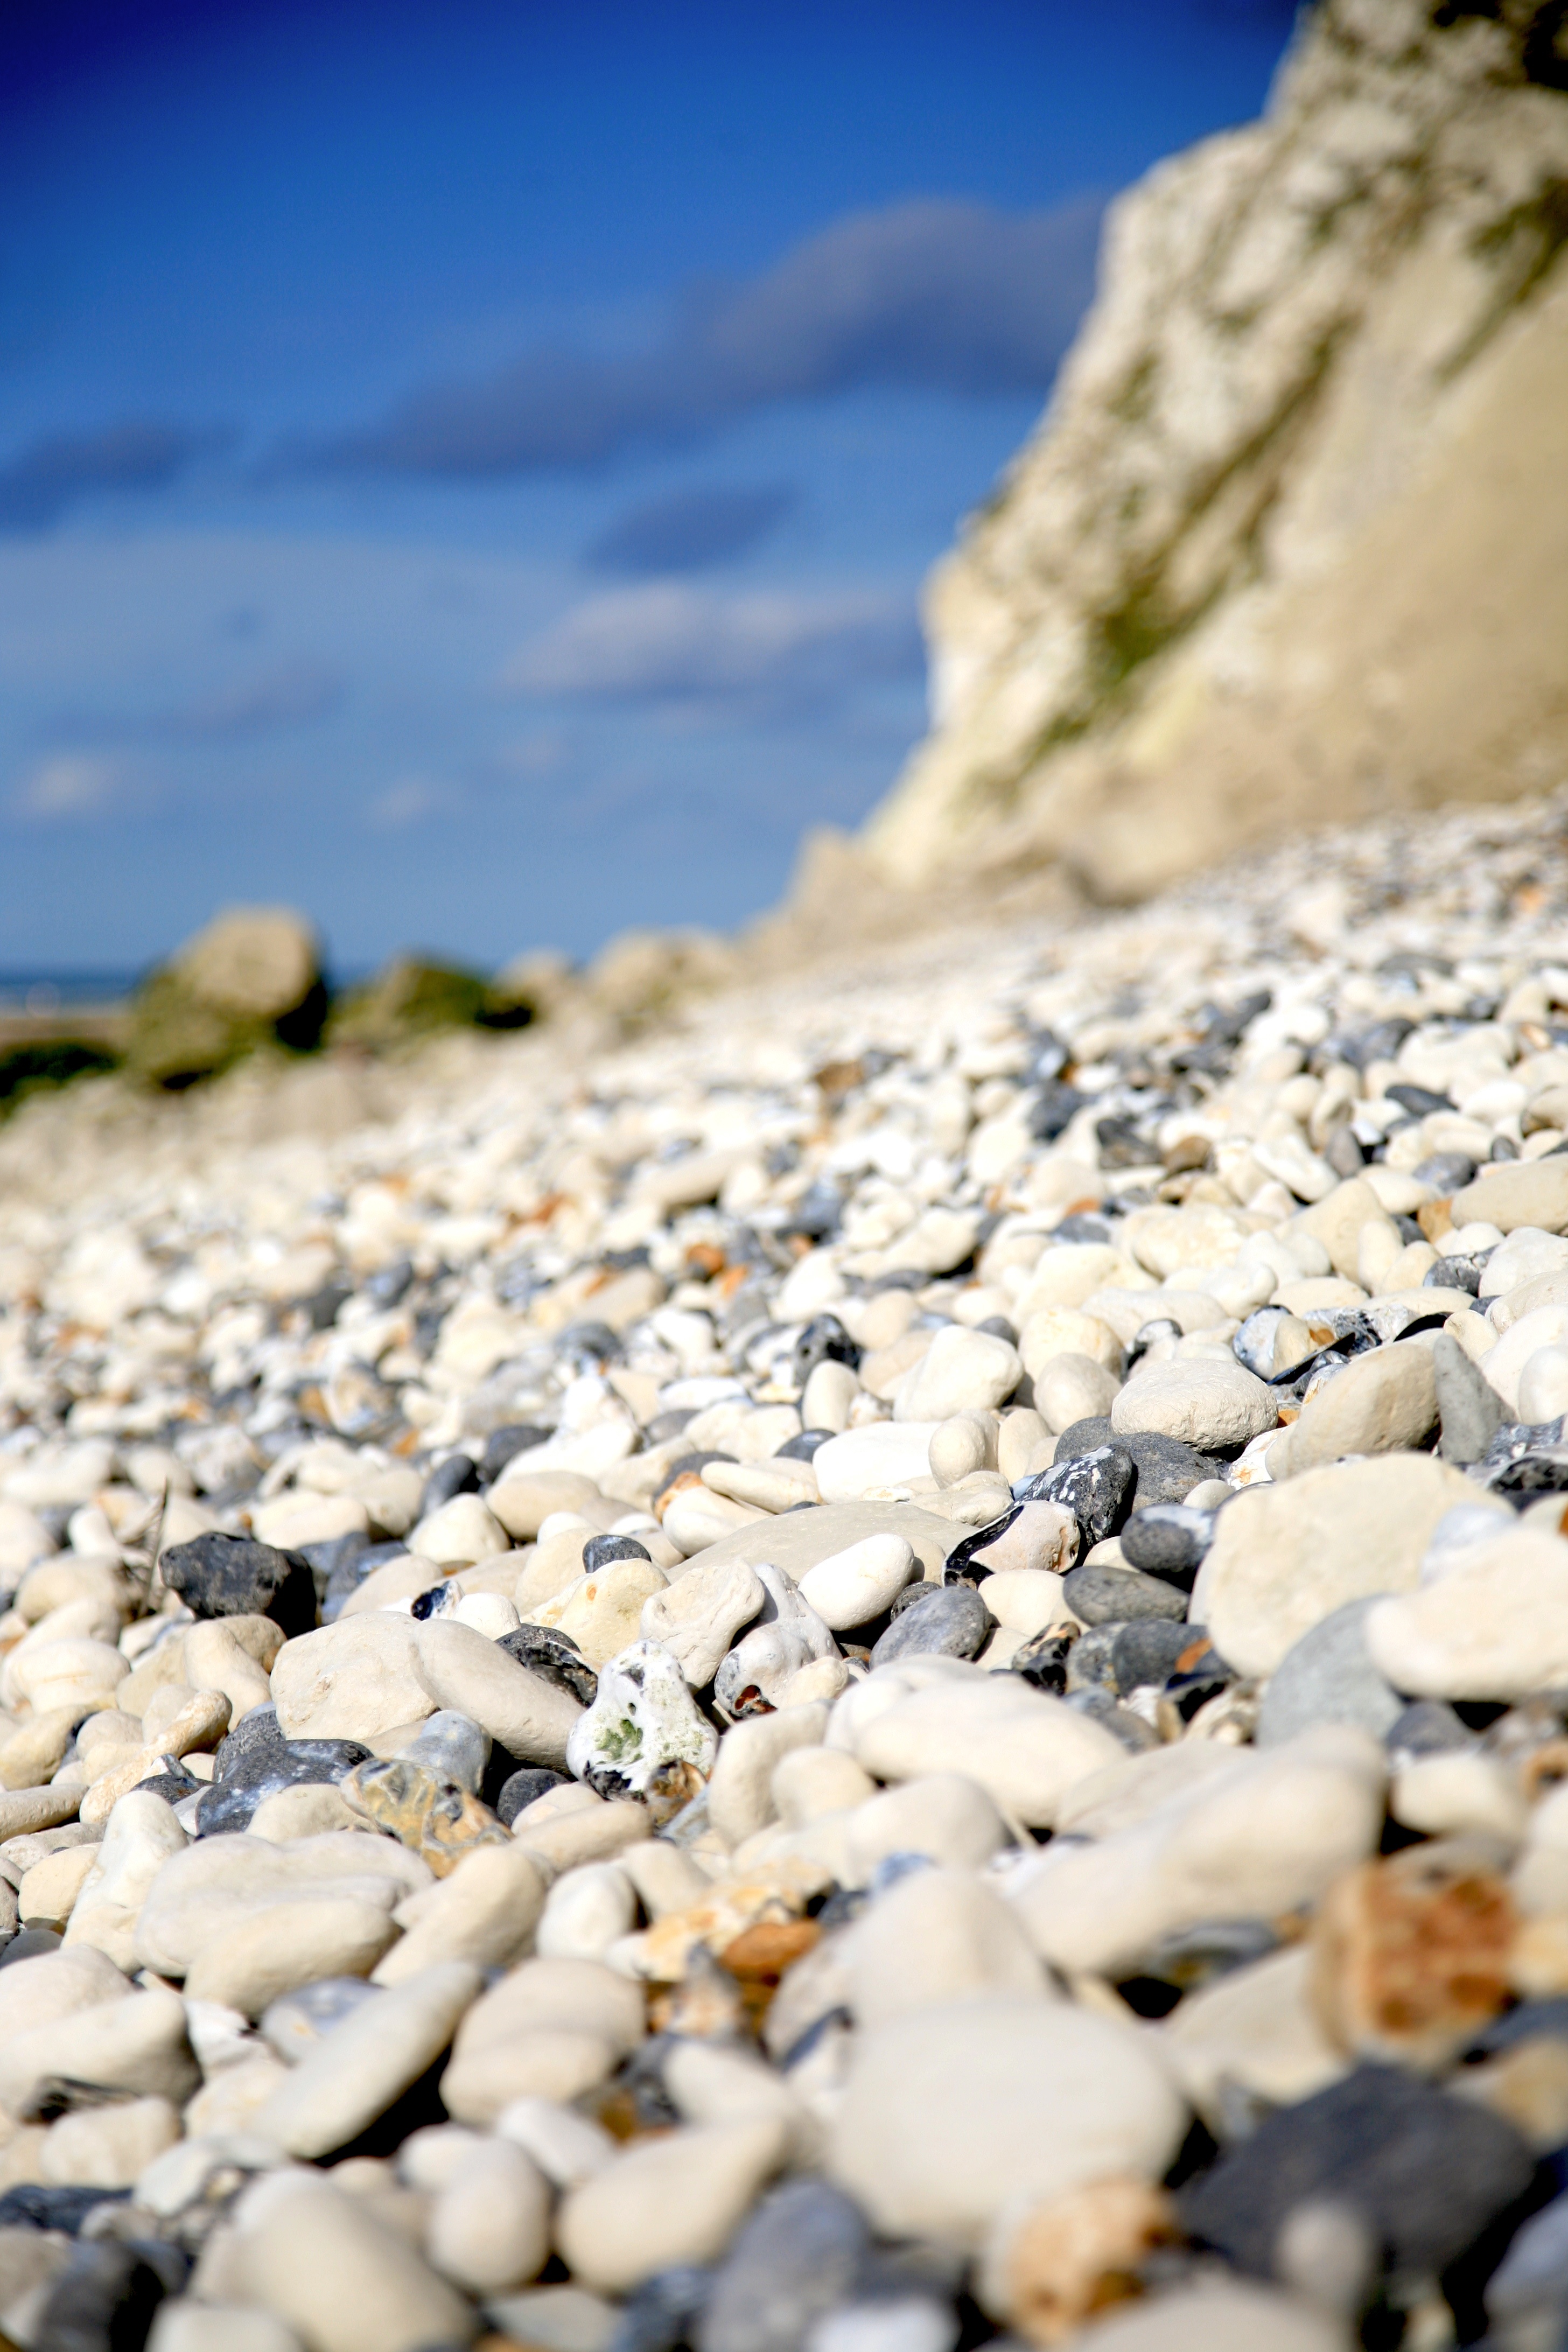
beach, sea, coast, water, nature, sand, rock, ocean, winter, sunlight, shore, stone, france, material, strand, plage, zee, mer, geology, francia, mar, playa, frankrijk, frankreich, noordzee, merdunord, nordsee, cotedopale, northsee, pasdecaials, englishchannel, galet, capblancnez, mardelnorte, lesescalles, rol, stonebeach, walze